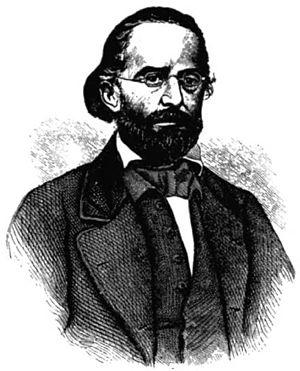
Heinrich Bornstein était un metteur en scène, traducteur et écrivain allemand, américain et autrichien. Rédacteur en chef de l'Anzeiger des Westens à Saint-Louis, dans le Missouri, il a pris une part active à la guerre de Sécession aux États-Unis, après avoir participé aux prémices de la Révolution de 1848 en Allemagne.